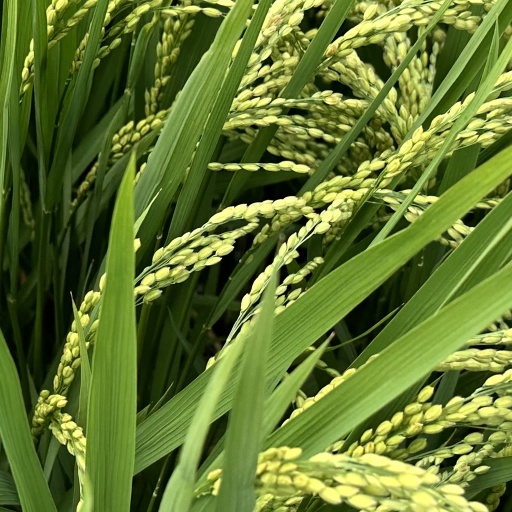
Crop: rice